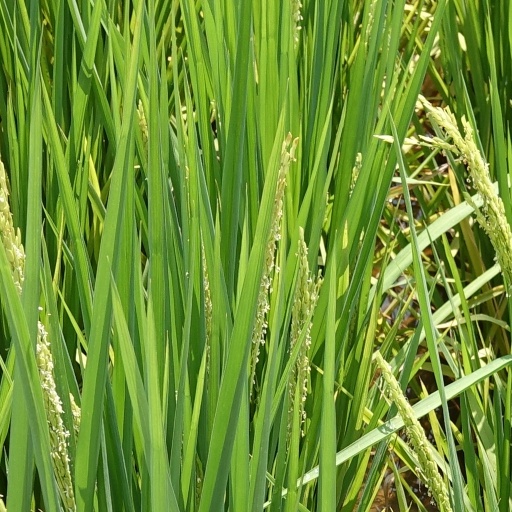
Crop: rice